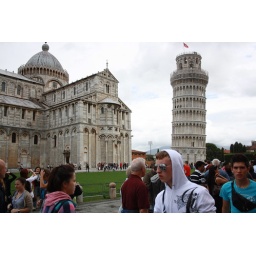
The tower and the church in the field of miracles